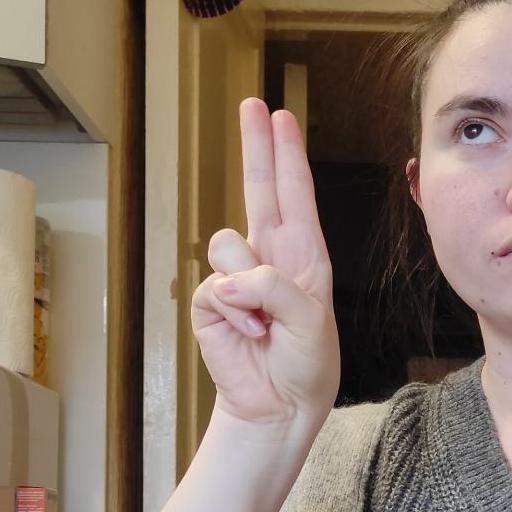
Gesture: two_up